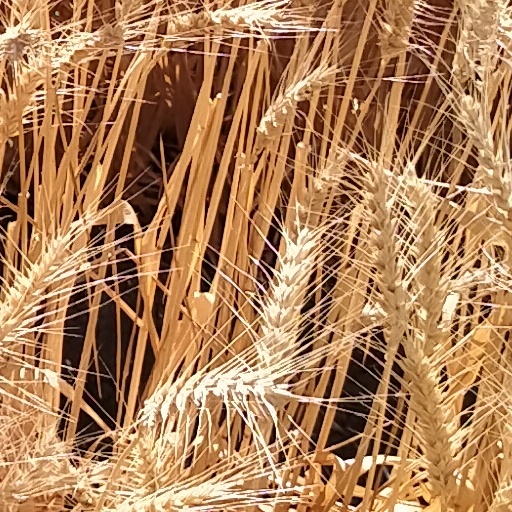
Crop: wheat